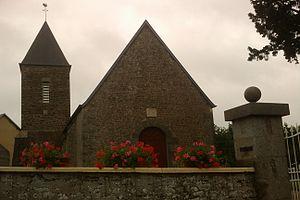
La Chapelle-du-Fest, commune associée à fr:Saint-Amand
Saint-Amand est une ancienne commune française, située dans le département de la Manche en région Normandie, peuplée de 2 292 habitants.